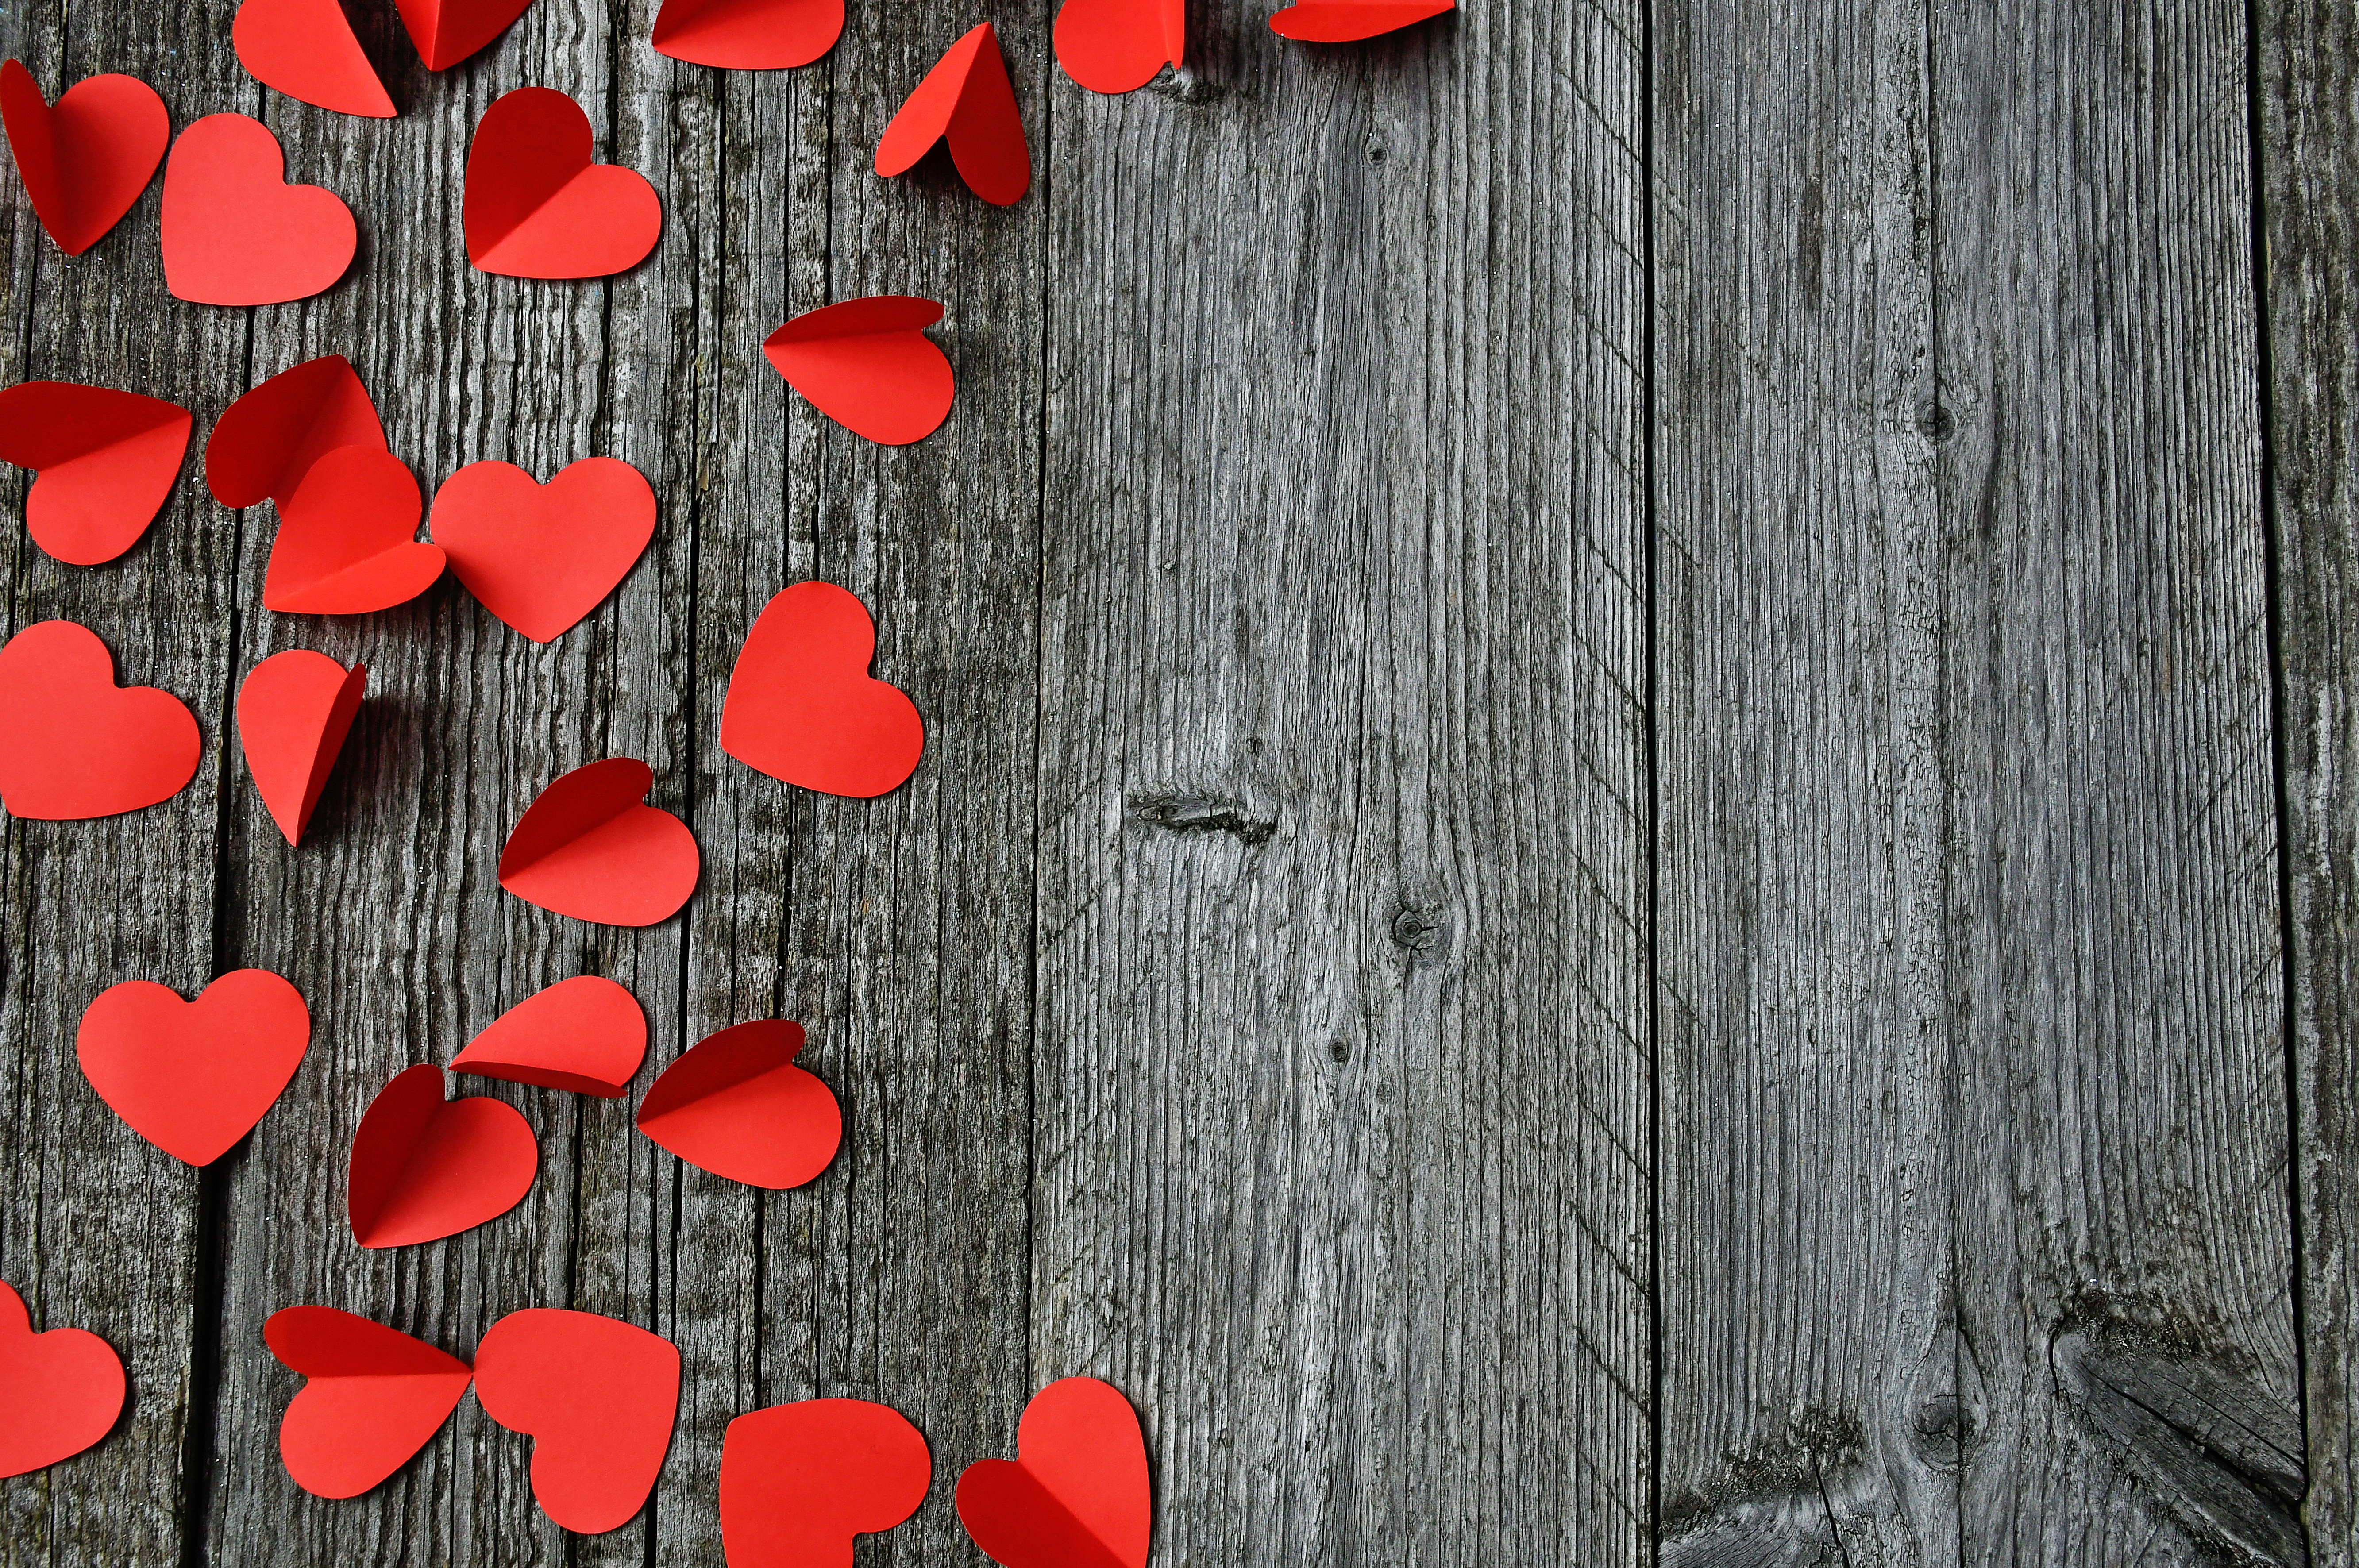
heart, love, red, valentine, romance, isolated, hearts, shape, symbol, food, romantic, day, frame, decoration, sweet, white, pink, fruit, candy, holiday, pomegranate, valentines, flower, flowers, nature, wood, leaf, coquelicot, petal, carmine, tree, Colorfulness, poppy family, still life photography, plant, pattern